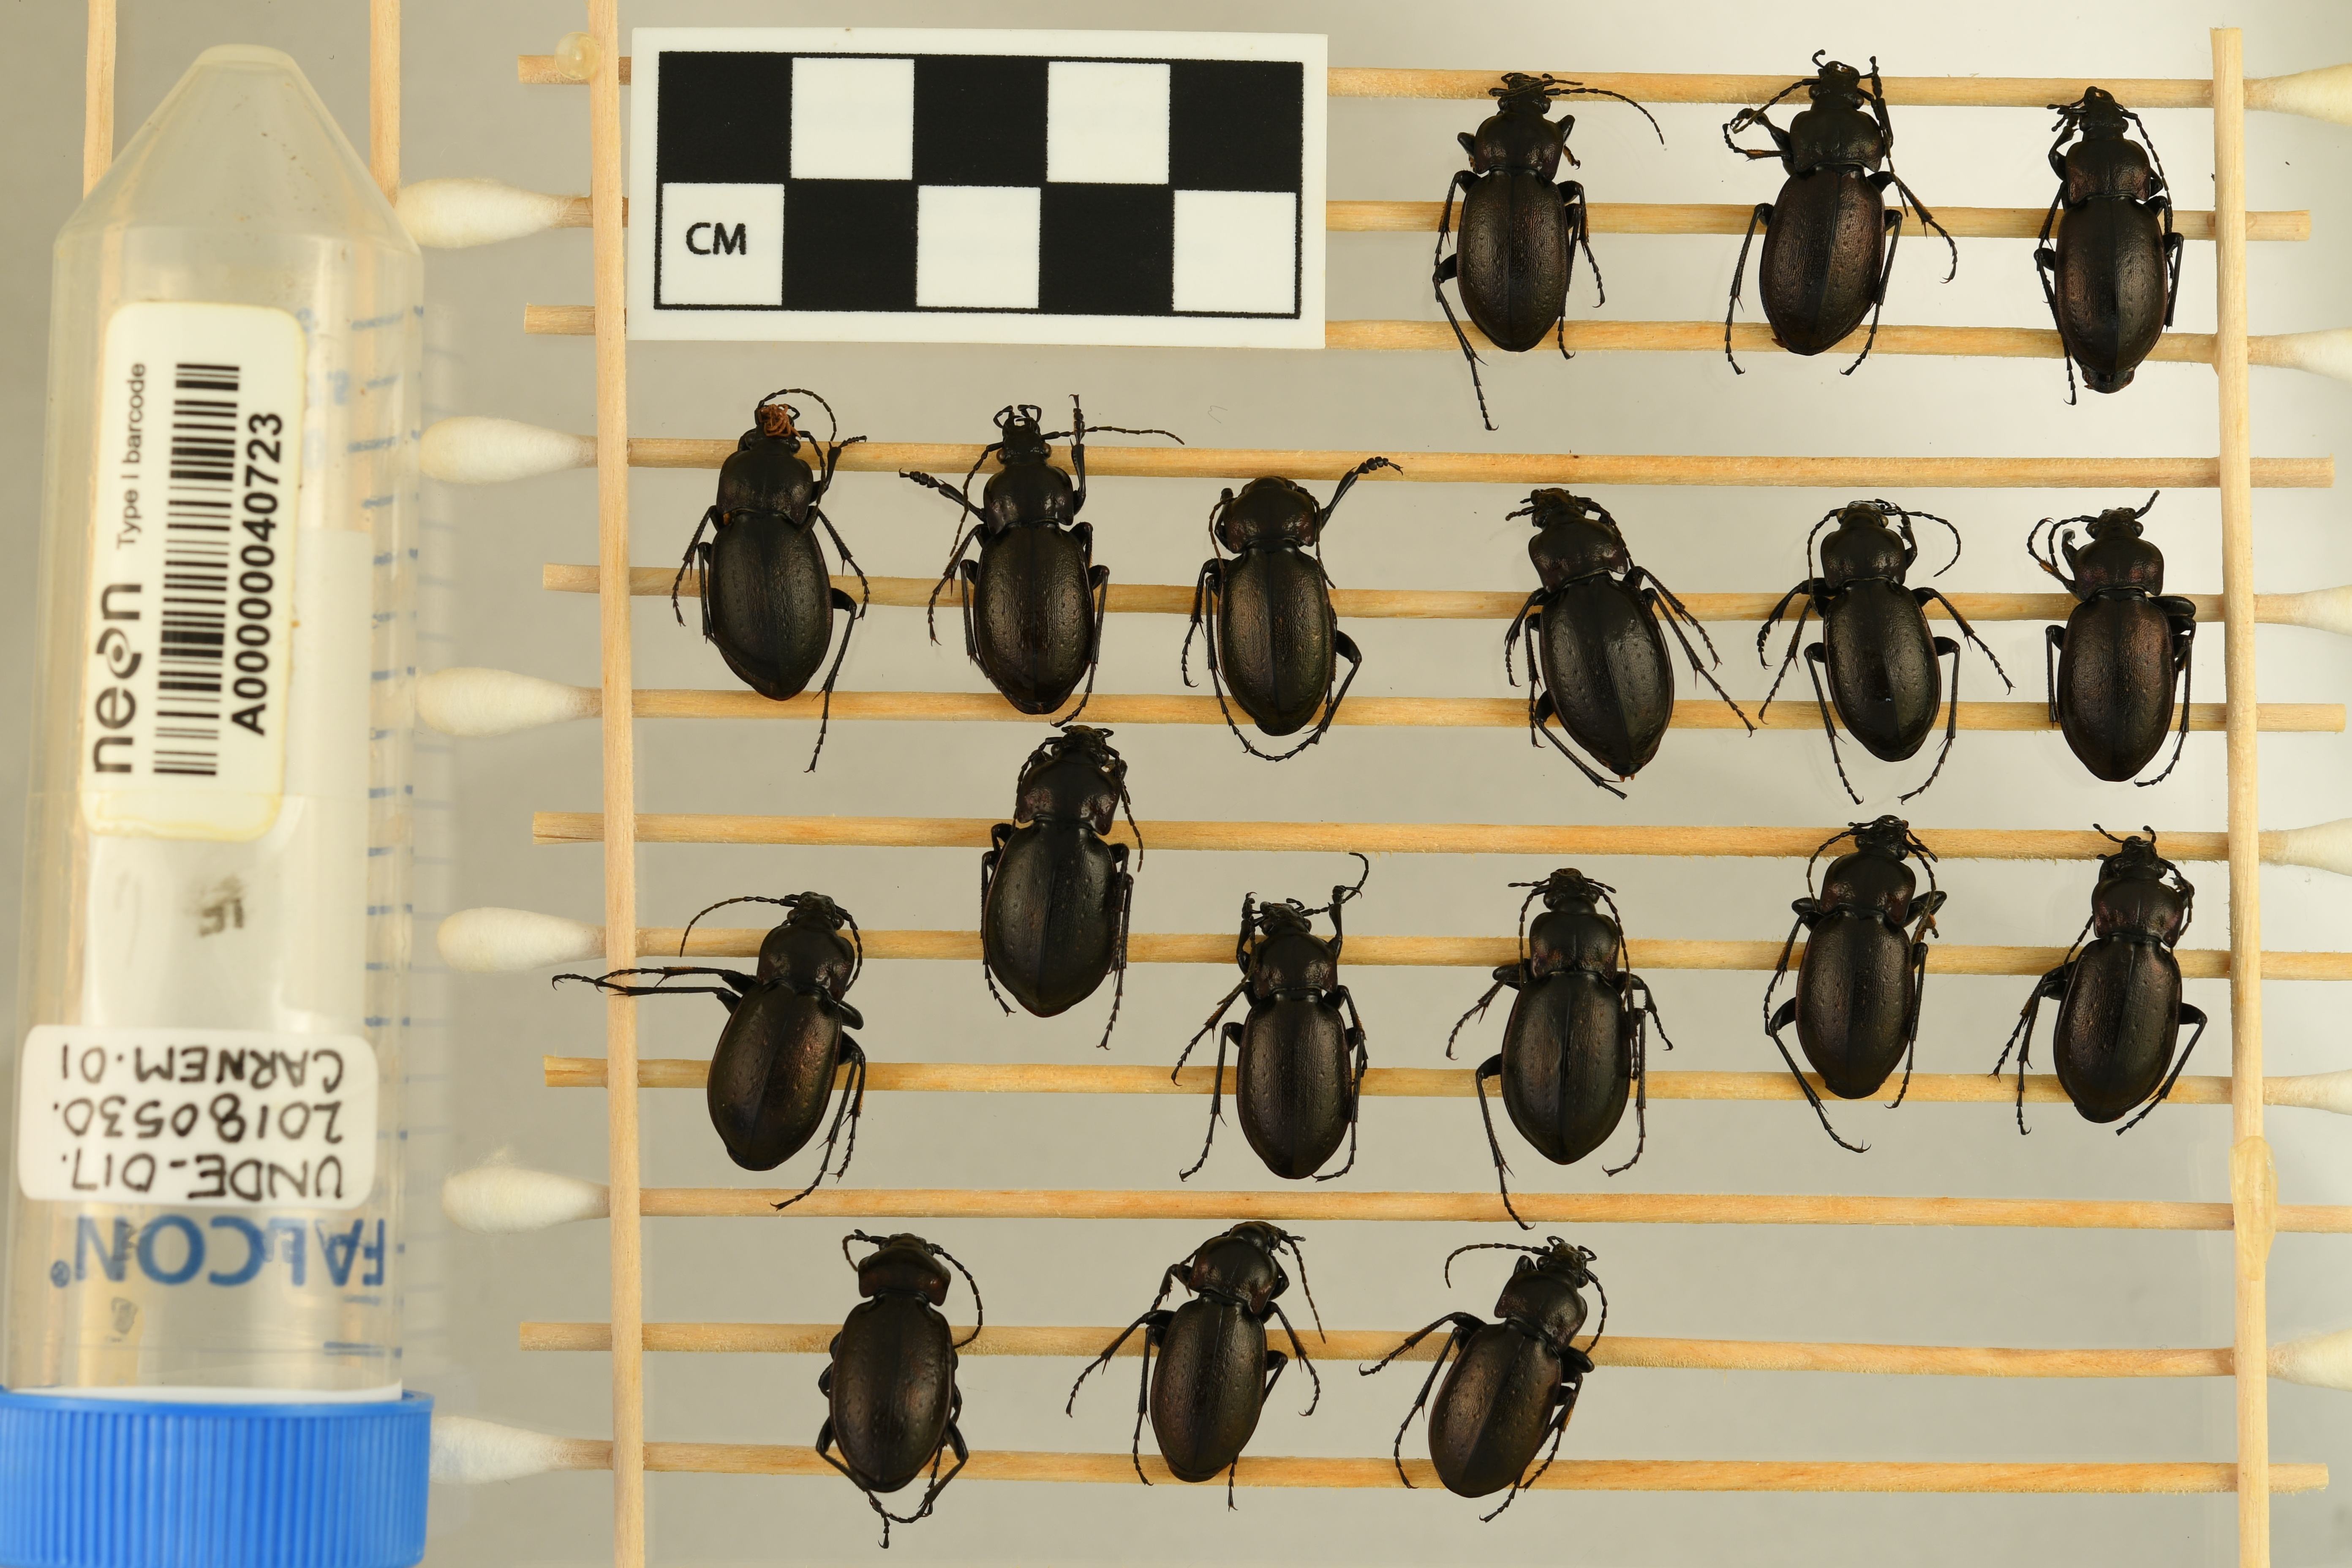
Carabus nemoralis — UNDERC Site, plot UNDE_017. Beetle 1, ElytraLength: 1.452 cm (lying flat: Yes)

Carabus nemoralis — UNDERC Site, plot UNDE_017. Beetle 1, ElytraWidth: 0.8076 cm (lying flat: Yes)

Carabus nemoralis — UNDERC Site, plot UNDE_017. Beetle 2, ElytraWidth: 0.872 cm (lying flat: Yes)

Carabus nemoralis — UNDERC Site, plot UNDE_017. Beetle 2, ElytraLength: 1.489 cm (lying flat: Yes)

Carabus nemoralis — UNDERC Site, plot UNDE_017. Beetle 3, ElytraLength: 1.423 cm (lying flat: Yes)

Carabus nemoralis — UNDERC Site, plot UNDE_017. Beetle 3, ElytraWidth: 0.827 cm (lying flat: Yes)

Carabus nemoralis — UNDERC Site, plot UNDE_017. Beetle 4, ElytraLength: 1.441 cm (lying flat: Yes)

Carabus nemoralis — UNDERC Site, plot UNDE_017. Beetle 4, ElytraWidth: 0.8992 cm (lying flat: Yes)

Carabus nemoralis — UNDERC Site, plot UNDE_017. Beetle 5, ElytraLength: 1.405 cm (lying flat: Yes)

Carabus nemoralis — UNDERC Site, plot UNDE_017. Beetle 5, ElytraWidth: 0.8762 cm (lying flat: Yes)

Carabus nemoralis — UNDERC Site, plot UNDE_017. Beetle 6, ElytraLength: 1.405 cm (lying flat: Yes)

Carabus nemoralis — UNDERC Site, plot UNDE_017. Beetle 6, ElytraWidth: 0.8369 cm (lying flat: Yes)

Carabus nemoralis — UNDERC Site, plot UNDE_017. Beetle 7, ElytraLength: 1.511 cm (lying flat: Yes)

Carabus nemoralis — UNDERC Site, plot UNDE_017. Beetle 7, ElytraWidth: 0.9061 cm (lying flat: Yes)

Carabus nemoralis — UNDERC Site, plot UNDE_017. Beetle 8, ElytraLength: 1.373 cm (lying flat: Yes)

Carabus nemoralis — UNDERC Site, plot UNDE_017. Beetle 8, ElytraWidth: 0.8203 cm (lying flat: Yes)

Carabus nemoralis — UNDERC Site, plot UNDE_017. Beetle 9, ElytraLength: 1.472 cm (lying flat: Yes)

Carabus nemoralis — UNDERC Site, plot UNDE_017. Beetle 9, ElytraWidth: 0.8561 cm (lying flat: Yes)

Carabus nemoralis — UNDERC Site, plot UNDE_017. Beetle 10, ElytraLength: 1.42 cm (lying flat: Yes)

Carabus nemoralis — UNDERC Site, plot UNDE_017. Beetle 10, ElytraWidth: 0.8847 cm (lying flat: Yes)

Carabus nemoralis — UNDERC Site, plot UNDE_017. Beetle 11, ElytraLength: 1.475 cm (lying flat: Yes)

Carabus nemoralis — UNDERC Site, plot UNDE_017. Beetle 11, ElytraWidth: 0.9451 cm (lying flat: Yes)

Carabus nemoralis — UNDERC Site, plot UNDE_017. Beetle 12, ElytraLength: 1.443 cm (lying flat: Yes)

Carabus nemoralis — UNDERC Site, plot UNDE_017. Beetle 12, ElytraWidth: 0.8557 cm (lying flat: Yes)

Carabus nemoralis — UNDERC Site, plot UNDE_017. Beetle 13, ElytraLength: 1.504 cm (lying flat: Yes)

Carabus nemoralis — UNDERC Site, plot UNDE_017. Beetle 13, ElytraWidth: 0.9261 cm (lying flat: Yes)

Carabus nemoralis — UNDERC Site, plot UNDE_017. Beetle 14, ElytraLength: 1.427 cm (lying flat: Yes)

Carabus nemoralis — UNDERC Site, plot UNDE_017. Beetle 14, ElytraWidth: 0.861 cm (lying flat: Yes)

Carabus nemoralis — UNDERC Site, plot UNDE_017. Beetle 15, ElytraLength: 1.437 cm (lying flat: Yes)

Carabus nemoralis — UNDERC Site, plot UNDE_017. Beetle 15, ElytraWidth: 0.9051 cm (lying flat: Yes)

Carabus nemoralis — UNDERC Site, plot UNDE_017. Beetle 16, ElytraLength: 1.499 cm (lying flat: Yes)

Carabus nemoralis — UNDERC Site, plot UNDE_017. Beetle 16, ElytraWidth: 0.8812 cm (lying flat: Yes)

Carabus nemoralis — UNDERC Site, plot UNDE_017. Beetle 17, ElytraLength: 1.378 cm (lying flat: Yes)

Carabus nemoralis — UNDERC Site, plot UNDE_017. Beetle 17, ElytraWidth: 0.8145 cm (lying flat: Yes)

Carabus nemoralis — UNDERC Site, plot UNDE_017. Beetle 18, ElytraLength: 1.394 cm (lying flat: Yes)

Carabus nemoralis — UNDERC Site, plot UNDE_017. Beetle 18, ElytraWidth: 0.8428 cm (lying flat: Yes)